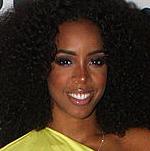
Age: 30